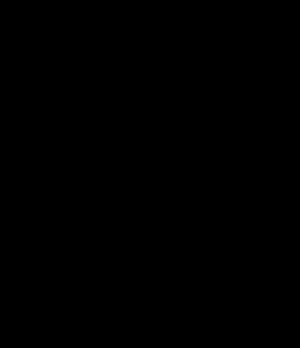
"Le Tribann, est un signe utilisé comme marque par les mineurs de Cornwall et du pays de Galles. Le mot, ""trois rais"", s'applique aussi en gallois à un mètre poétique et à un air populaire. Le signe triban est devenu au XVIIIᵉ siècle un signe de reconnaissance patriotique gallois, puis un emblème bardique, et enfin l'emblème spécifique du mouvement néo-druidique contemporain, mais ne lui fut pas exclusif. Il se présente sous la forme de trois traits convergents vers le sommet : /|\.